Tarasque of Noves

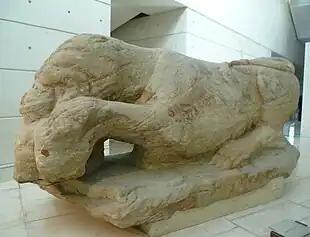
The Cramond Lioness devouring a bound male.

The statue is 1.12m tall and made of limestone. The limestone is local, quarried not far from the statue's findspot.